The Grange (Toronto)

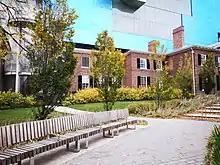
The west wings of The Grange were built in the 1840s and 1885

Following the marriage of Harriette Boulton to her second husband, Goldwin Smith, the property was expanded again in 1885. additions to the house were undertaken. Smith was a scholar and a large library was added to the west of the house. The Georgian-style staircase was replaced with an angular Victorian-style oak stair that skirted the painted window. The wooden front porch was replaced with a stone version.